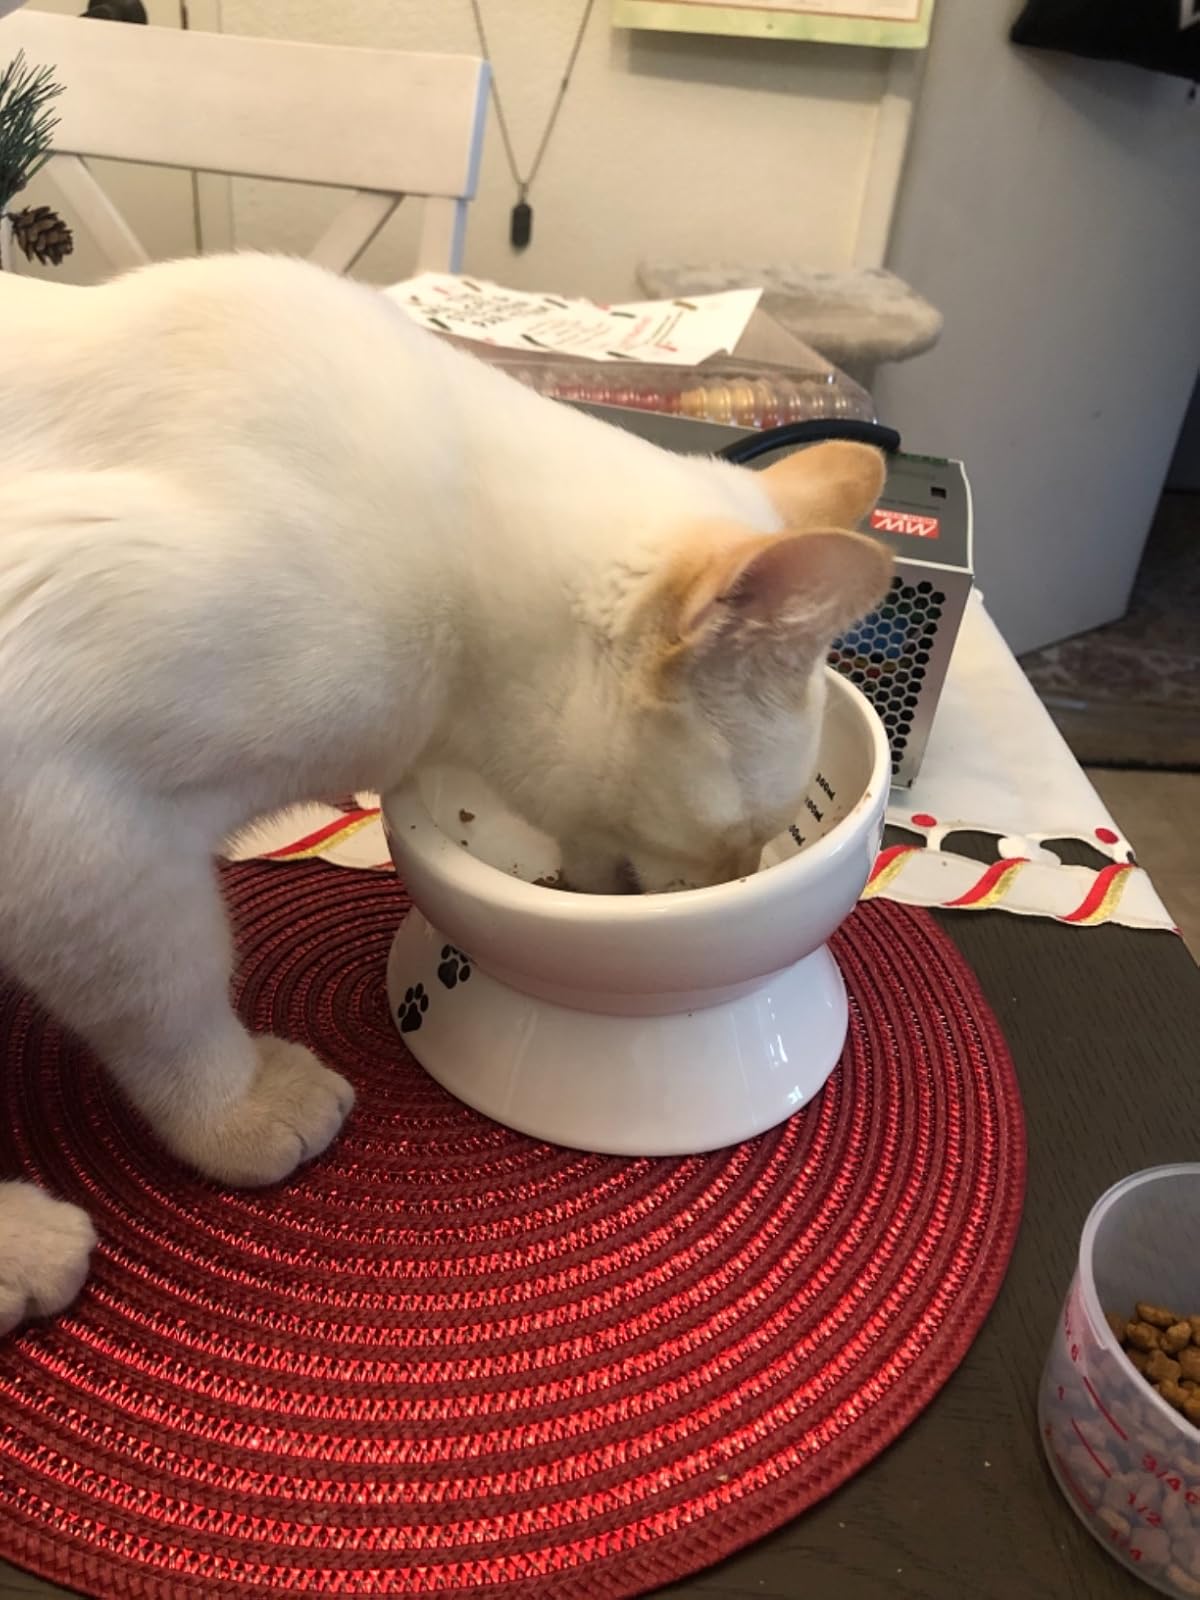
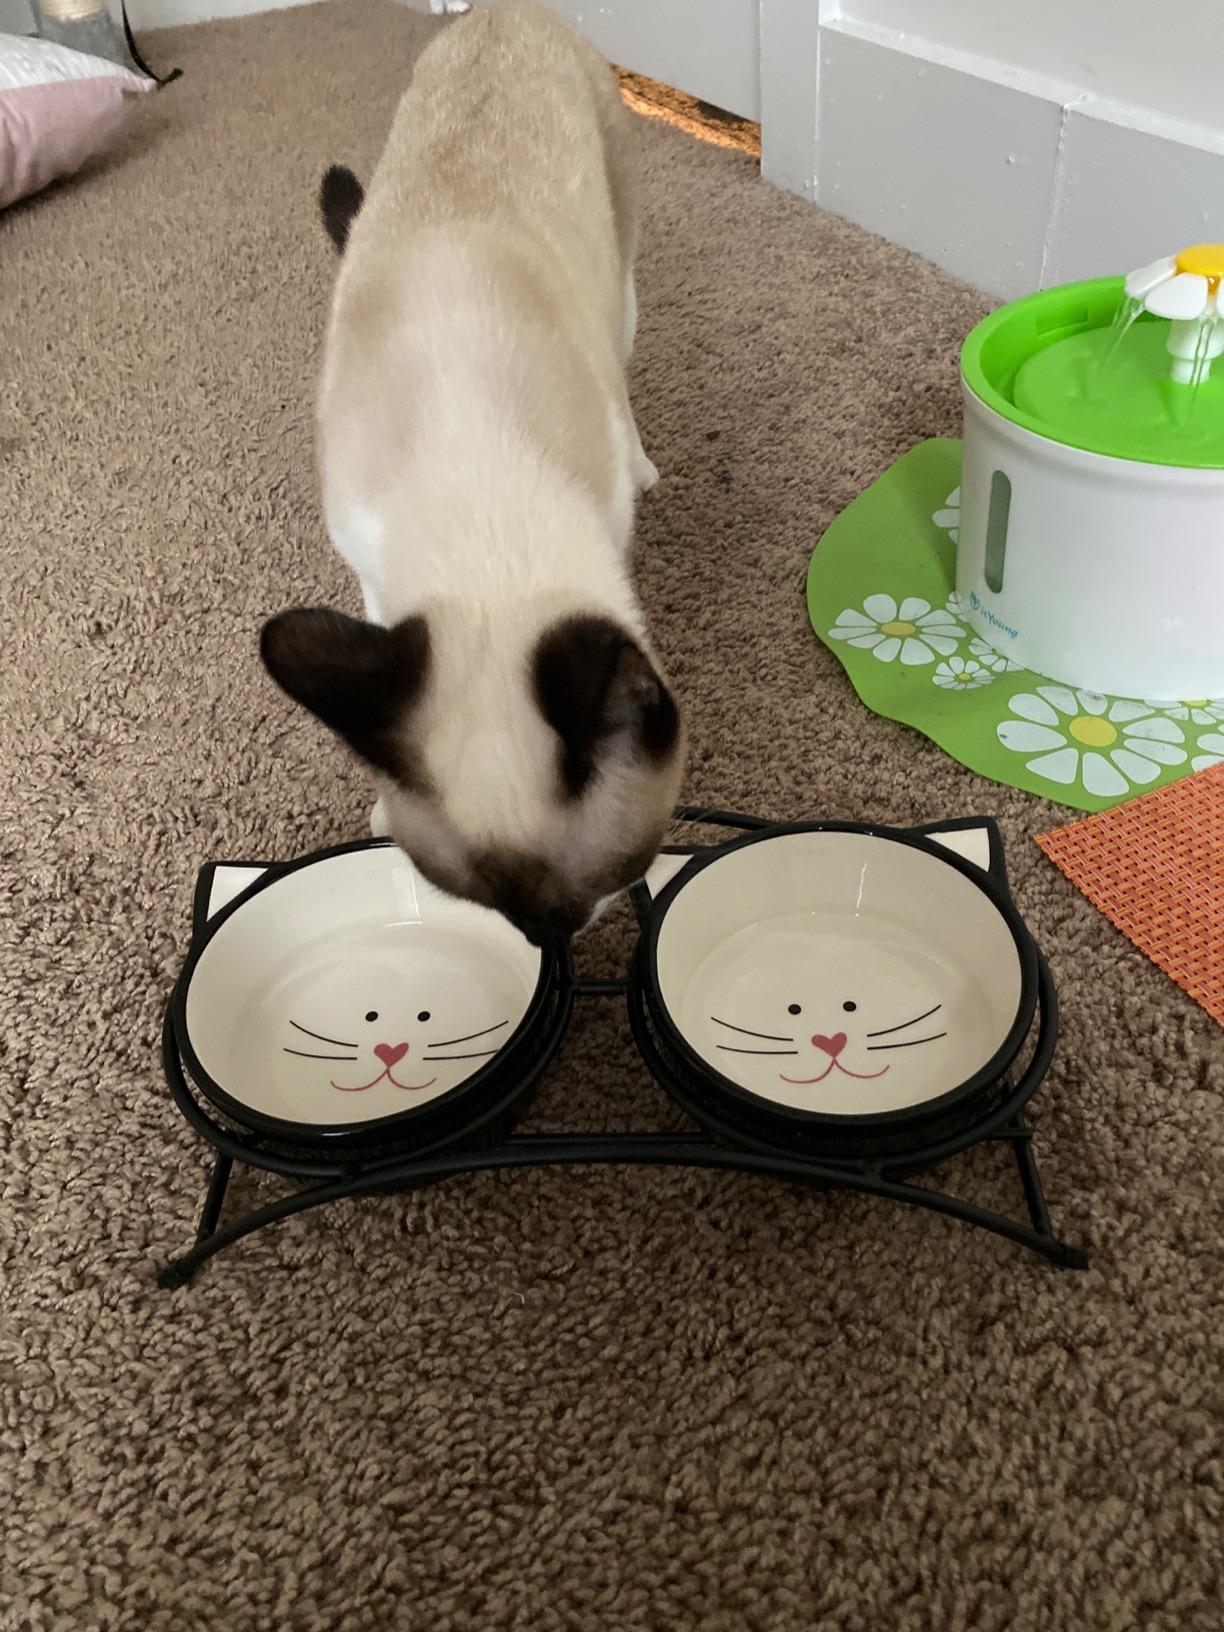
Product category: items_bowl
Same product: no